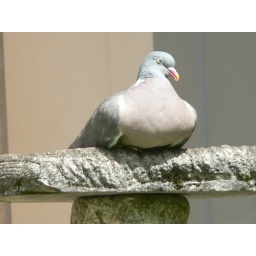
My garden pigeon sitting in the water table